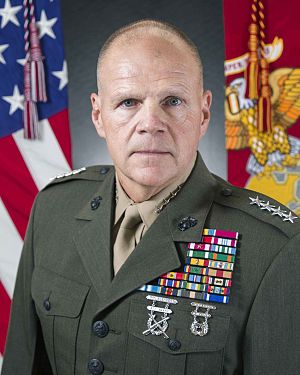
Joint Chiefs of Staff / Nuværende Joint Chiefs of Staff
Joint Chiefs of Staff består af de højeststående officerer i hvert af værnene i det amerikanske forsvar. Den slags grupper, som også kaldes Chiefs of Staff Committees i Commonwealth of Nations, findes også i mange andre lande.